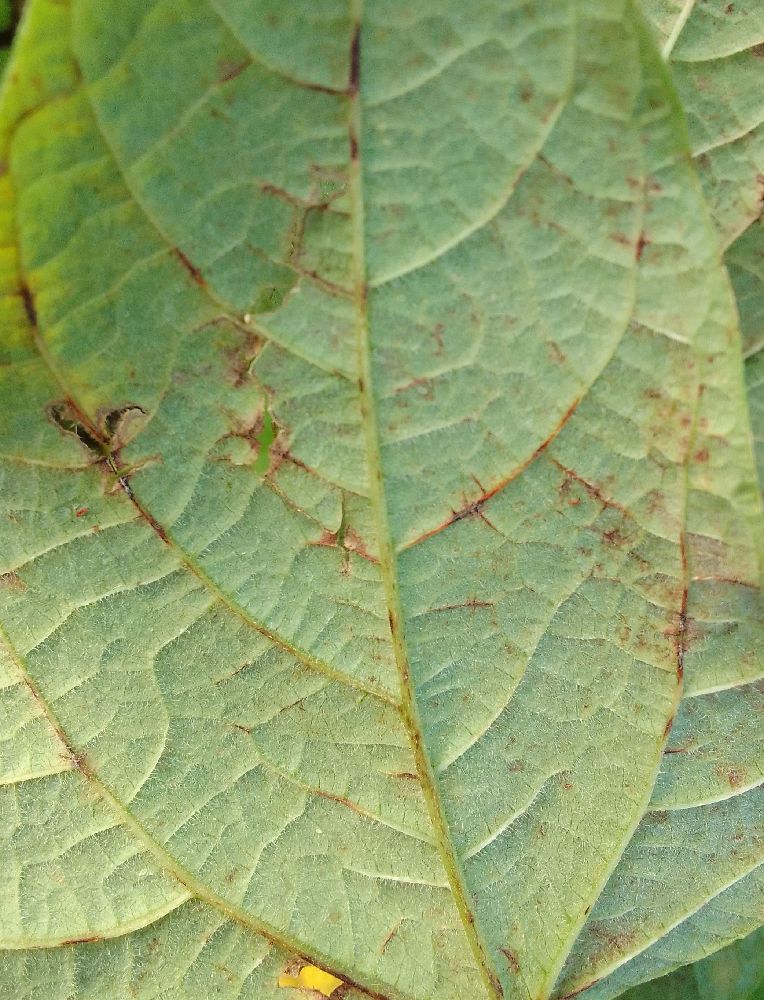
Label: anthracnose